Aachen Cathedral

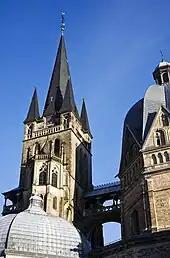
Tower of Aachen Cathedral

The cathedral has eight bells hang on wooden yokes in a wooden bell frame. The bells were cast three years after the city fire of 1656 by Franz Von Trier and his son Jakob. This disposition, altered from that of Medieval times, has been maintained to this day, except that the Marybell has had to be replaced twice. The largest bell or bourdon is called "Maria" and it weighs over 6 tonnes and was made in 1958 and cast by Petit & Gebr. Edelbrock. In Germany, the bells are always numbered from largest to smallest, Bell 1 is always the tenor or bourdon.